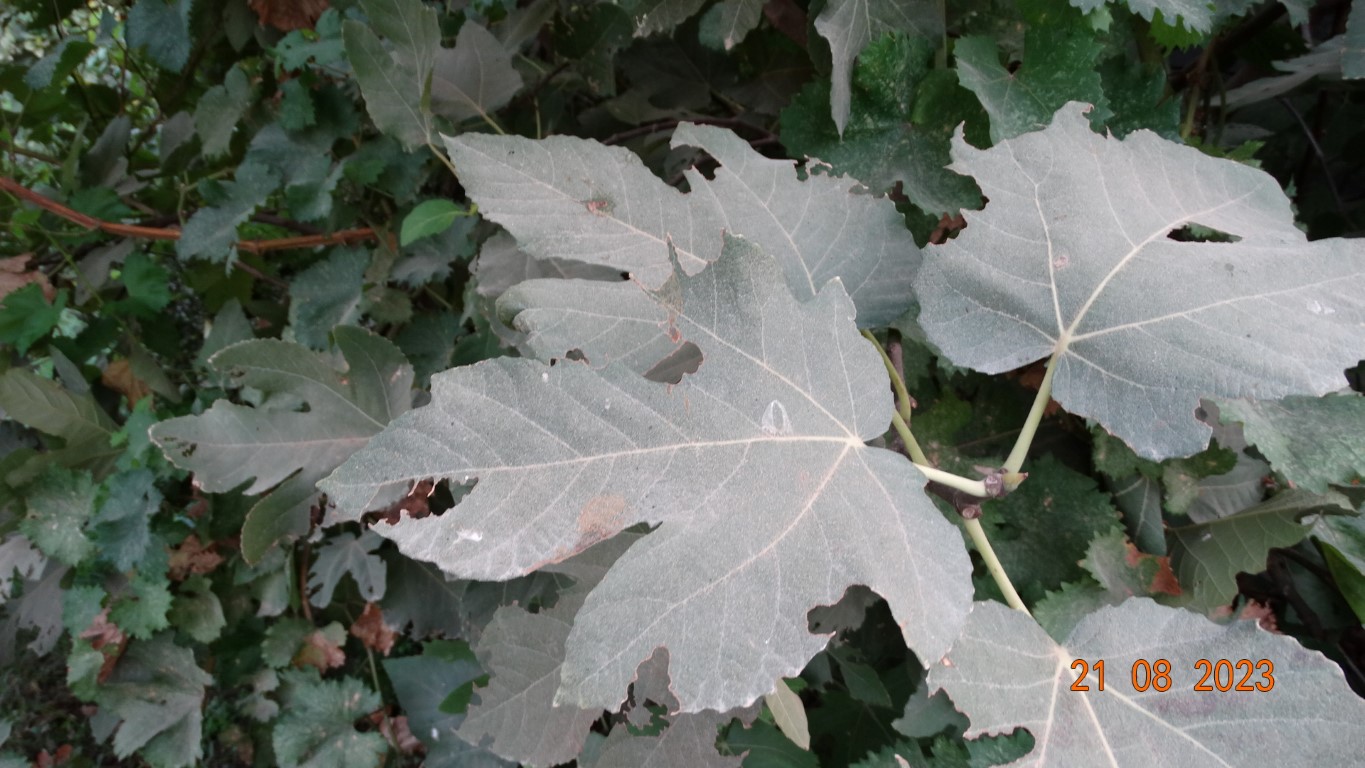
Label: infected